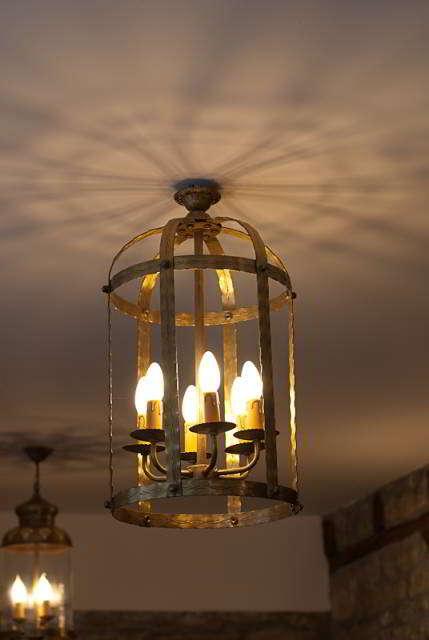
warm light , the house with the green magnolia
Relation: Visible, Story, Meta